Theory of tides

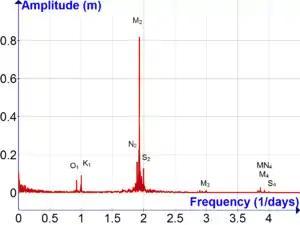
Spectrum of tides measured at Ft. Pulaski in 2012. Data downloaded from http://tidesandcurrents.noaa.gov/datums.html?id=8670870 Fourier transform computed with https://sourceforge.net/projects/amoreaccuratefouriertransform/

Laplace's improvements in theory were substantial, but they still left prediction in an approximate state. This position changed in the 1860s when the local circumstances of tidal phenomena were more fully brought into account by Lord Kelvin's application of Fourier analysis to the tidal motions as harmonic analysis. Thomson's work in this field was further developed and extended by George Darwin, applying the lunar theory current in his time. for the tidal harmonic constituents are still used, for example: "M": moon/lunar; "S": sun/solar; "K": moon-sun/lunisolar.